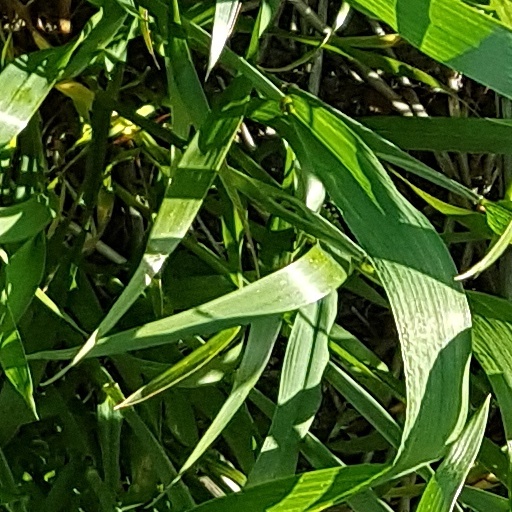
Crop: wheat